125th Fighter Squadron

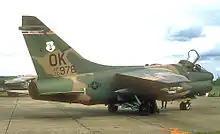
125th Tactical Fighter Squadron A-7D Corsair II 70-976, about 1981

With the retirement of the Globemasters, the 138th was transferred to Tactical Air Command on 25 January 1973, with the 125th Tactical Fighter Squadron being re-equipped with veteran F-100D/F Super Sabre tactical fighter bombers that were returning from the Vietnam War. The Super Sabre was dedicated fighter-bomber, with no concession being made to a secondary air-superiority role and the squadron trained in using the fighter for ground support. Beginning in 1975, the 125th began a NATO commitment, with squadron aircraft and personnel deploying to the United States Air Forces in Europe (USAFE) for Autumn Forge/Cold Fire/Reforger exercises.